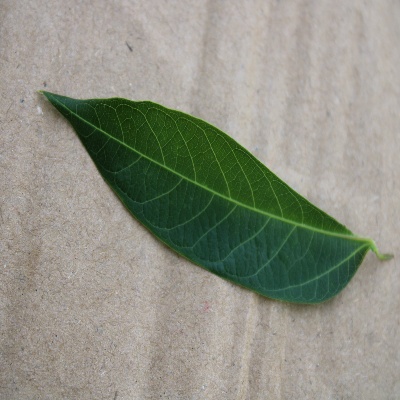
Crop: Cassava
Condition: healthy